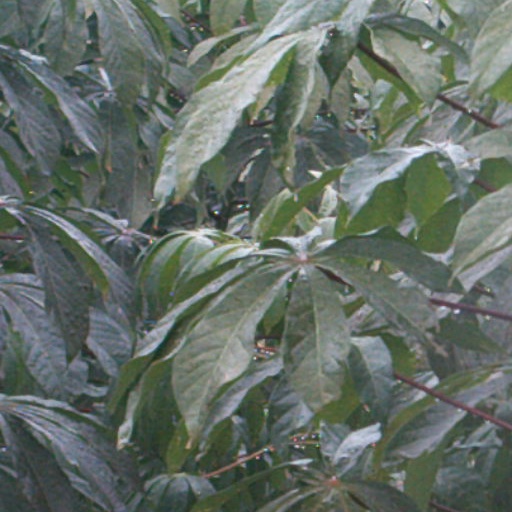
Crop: cassava